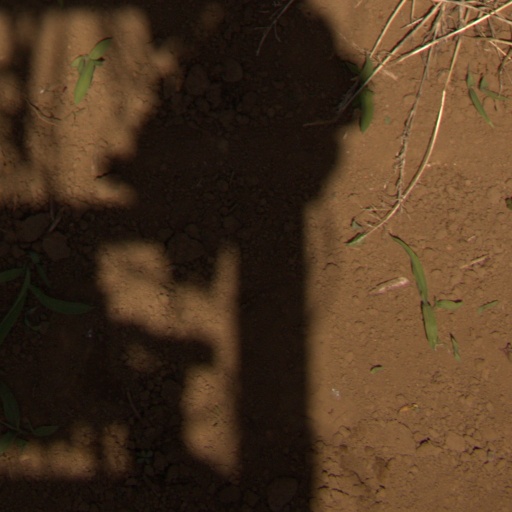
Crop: Jerusalem artichoke